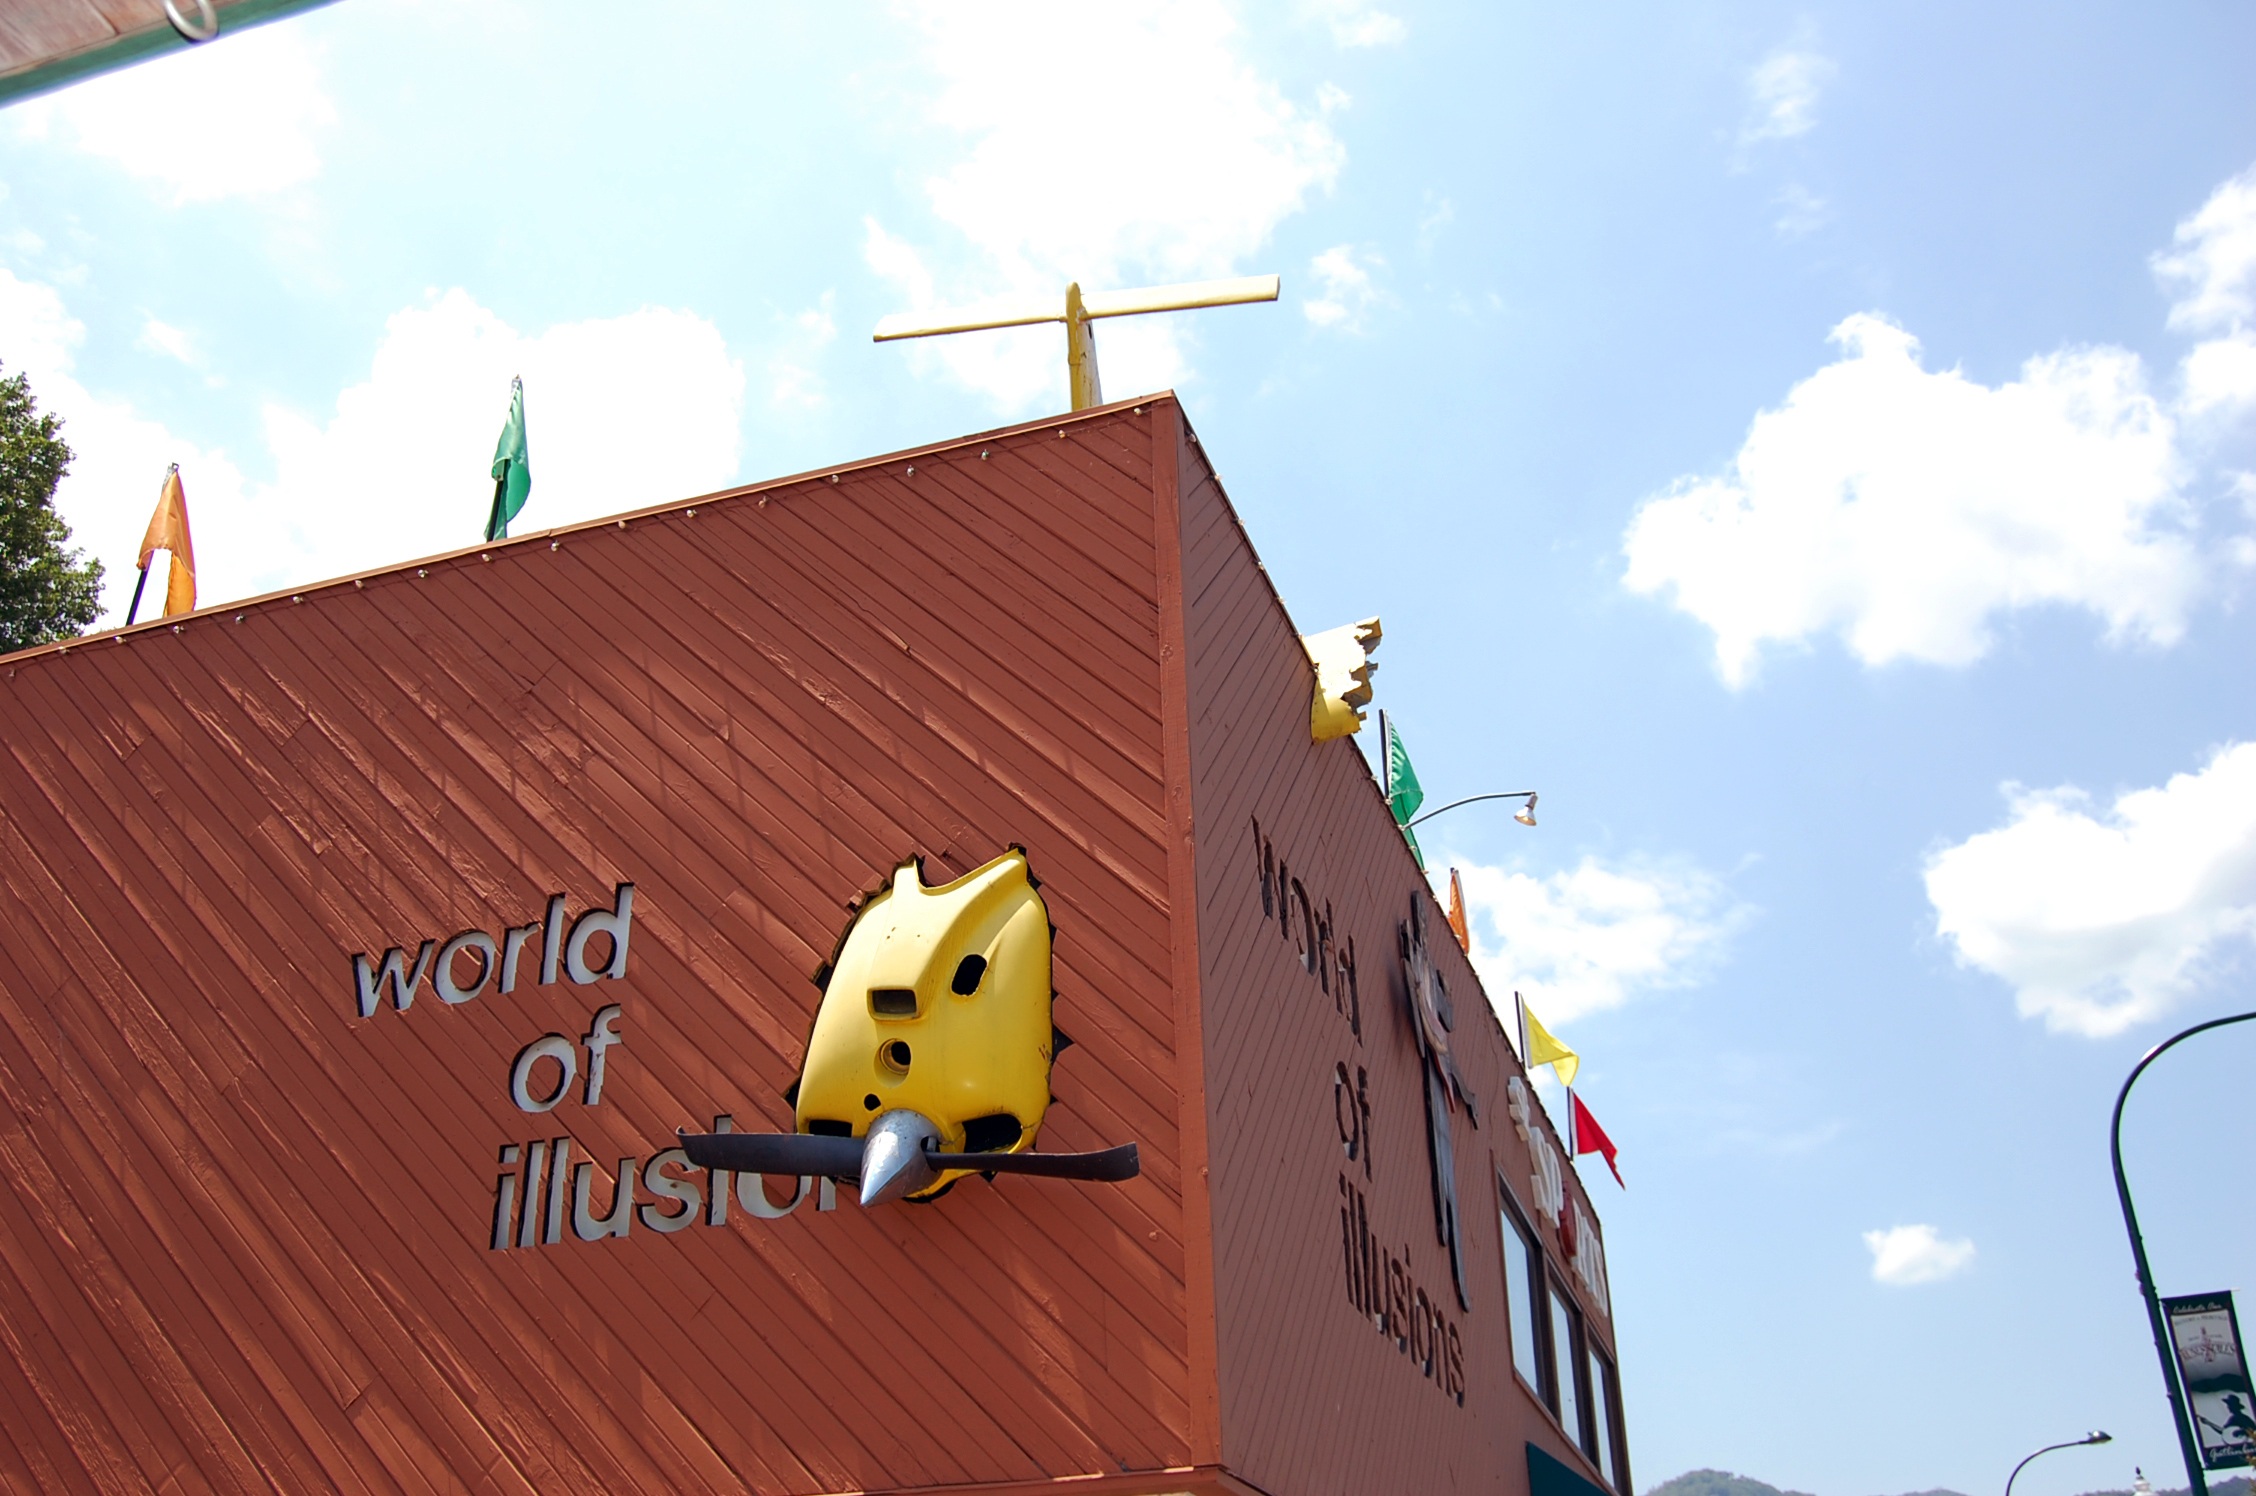
wind, roof, tourist, attraction, tennessee, outdoor structure